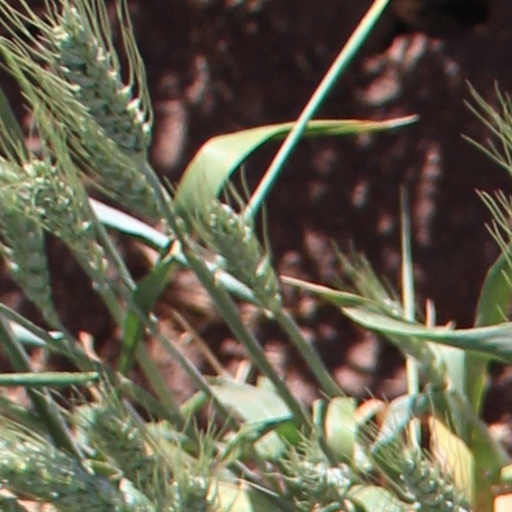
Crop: wheat